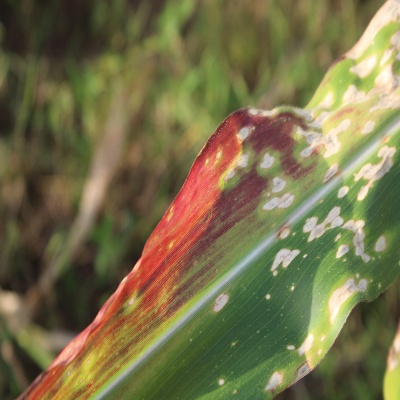
Label: Corn_(Maize)___Leaf_Spot